Albert Rusnák (footballer, born 1994)

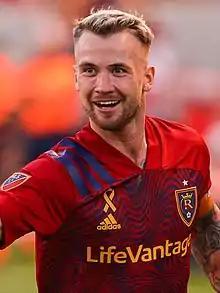
Rusnák with Real Salt Lake in 2021

Albert Rusnák (born 7 July 1994) is a Slovak professional footballer who plays as an attacking midfielder and central midfielder for Major League Soccer club Seattle Sounders FC and the Slovakia national team.